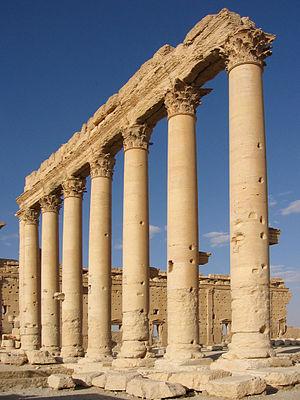
Temple de Baal à Palmyre, Syrie.